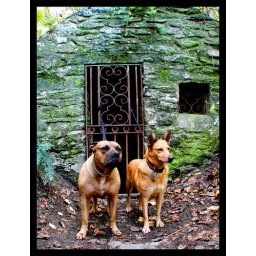
Donovan &amp;amp; Zoey standing outside one of the stone sturctures found around the park. Wissahickon Park. Fairmount Park System, Philly